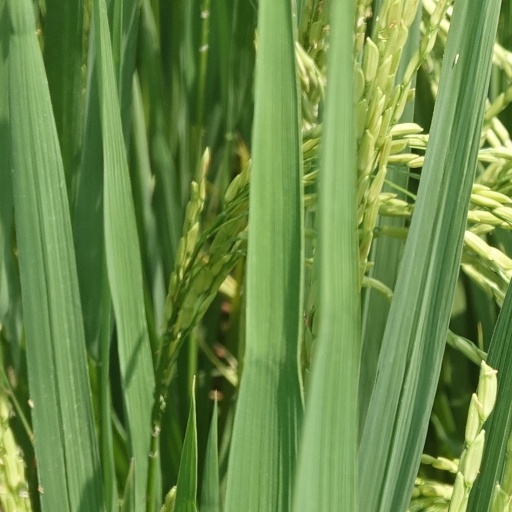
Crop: rice